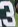
Number: 3